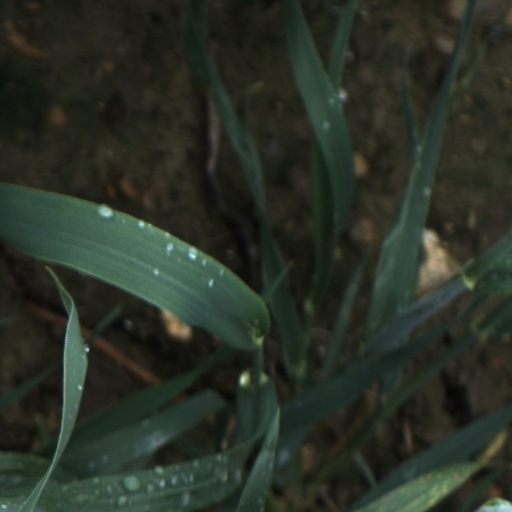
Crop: wheat